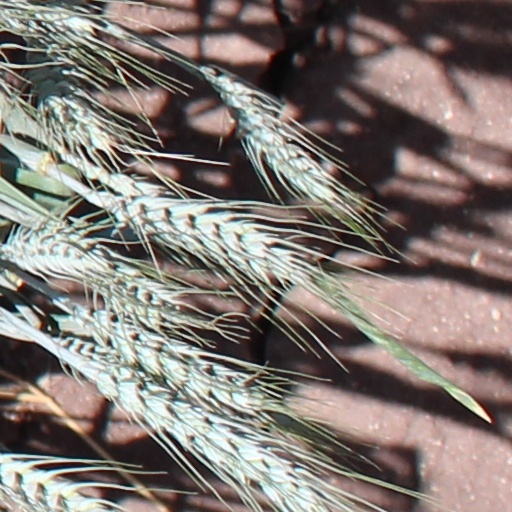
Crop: wheat